Clinton Kelly (TV personality)

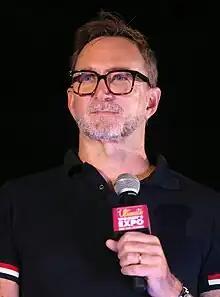
Kelly in 2023

Clinton Kelly (born February 22, 1969) is an American TV personality, author, and lifestyle consultant. He won an Emmy for his role as the moderator on the popular ABC daytime show "The Chew". "The Chew" was nominated for multiple Emmys and ran for seven seasons. He is also known for his role as co-host on the prime time reality show "What Not to Wear", TLC's long-running reality program that featured fashion makeovers, for over 10 seasons.